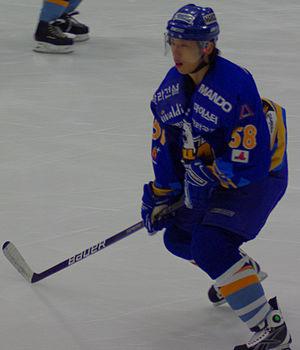
Lee Seung-yup 이승엽 est un joueur professionnel sud-coréen de hockey sur glace.